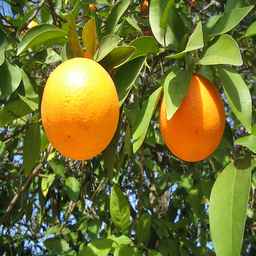
Label: peels